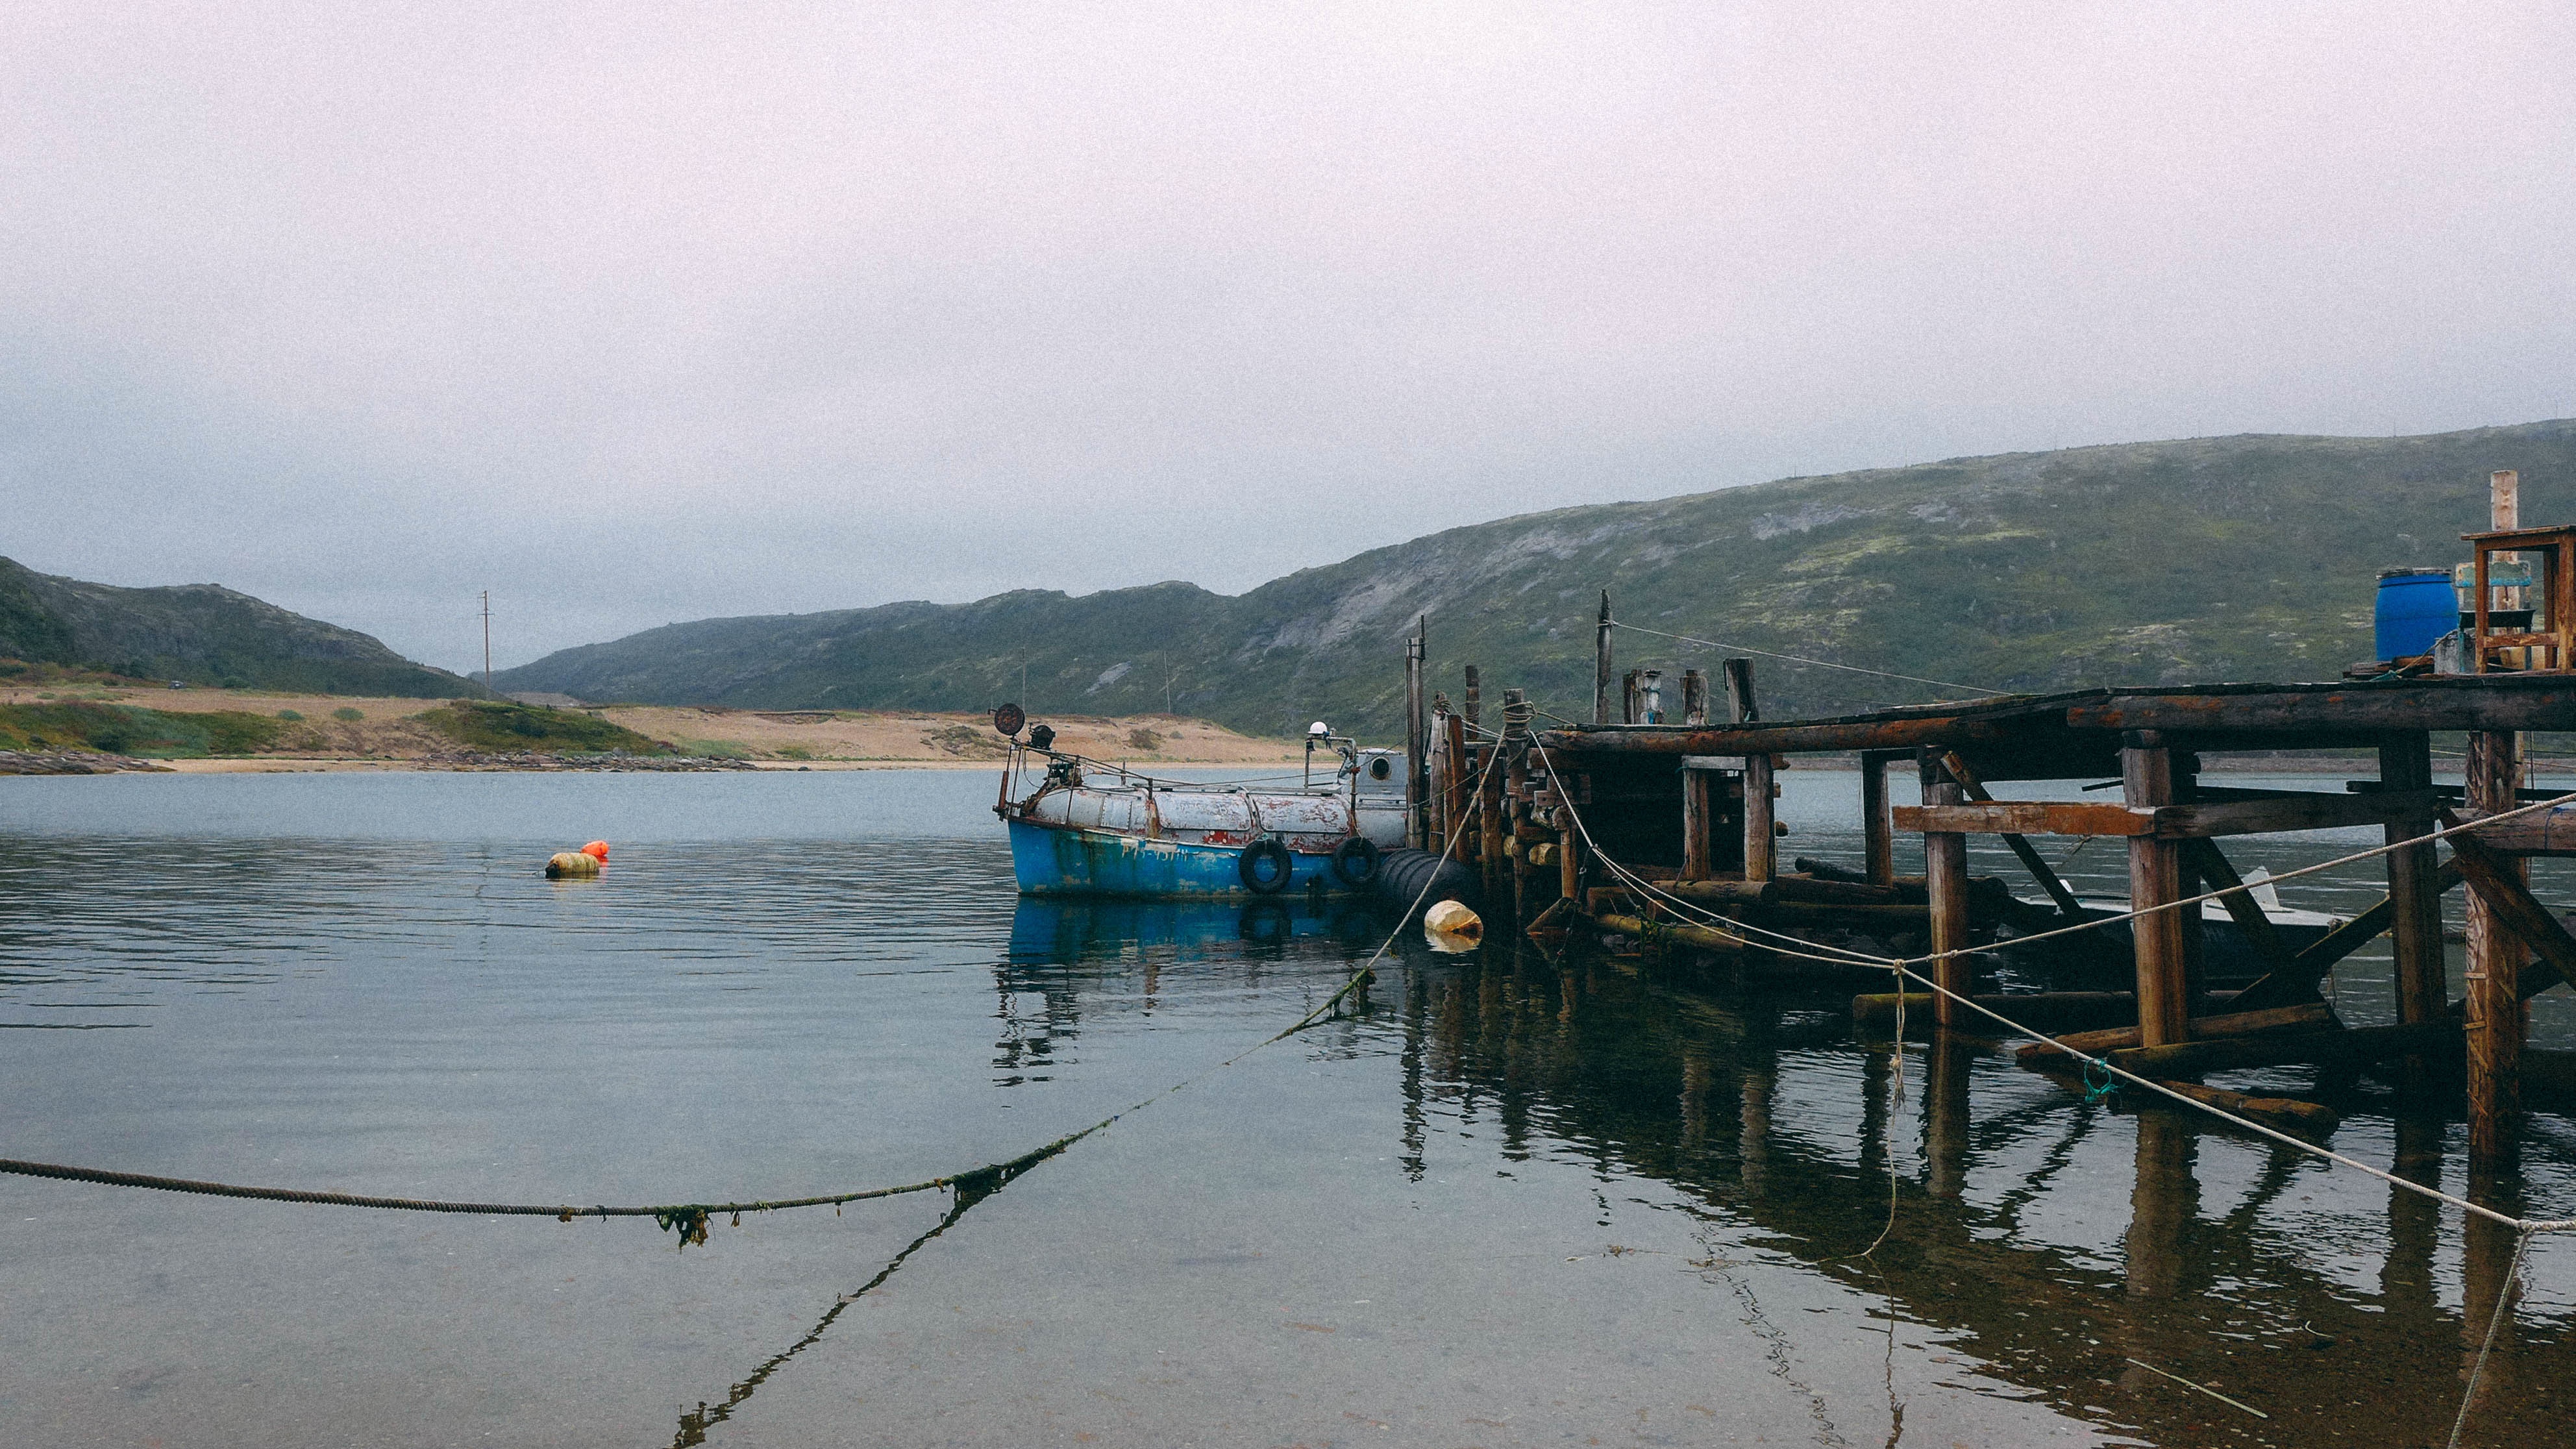
sea, coast, water, boat, lake, river, vehicle, bay, reservoir, waterway, boating